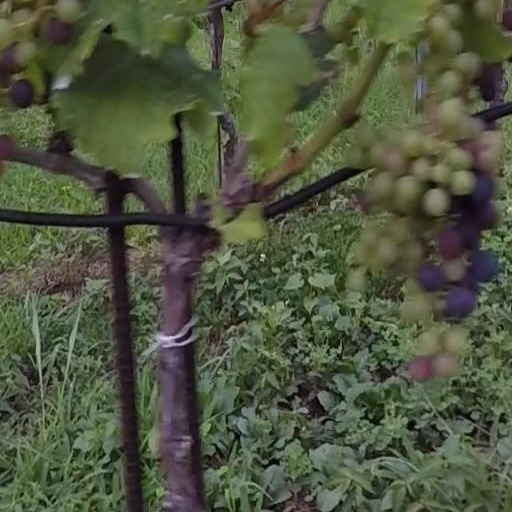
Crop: grape